Andorra

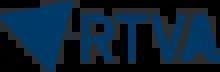
RTVA, the public service television and radio broadcaster in Andorra

The council also approves the annual budget of the principality. The government must submit the proposed budget for parliamentary approval at least two months before the previous budget expires. If the budget is not approved by the first day of the next year, the previous budget is extended until a new one is approved. Once any bill is approved, the Syndic General is responsible for presenting it to the co-princes so that they may sign and enact it.